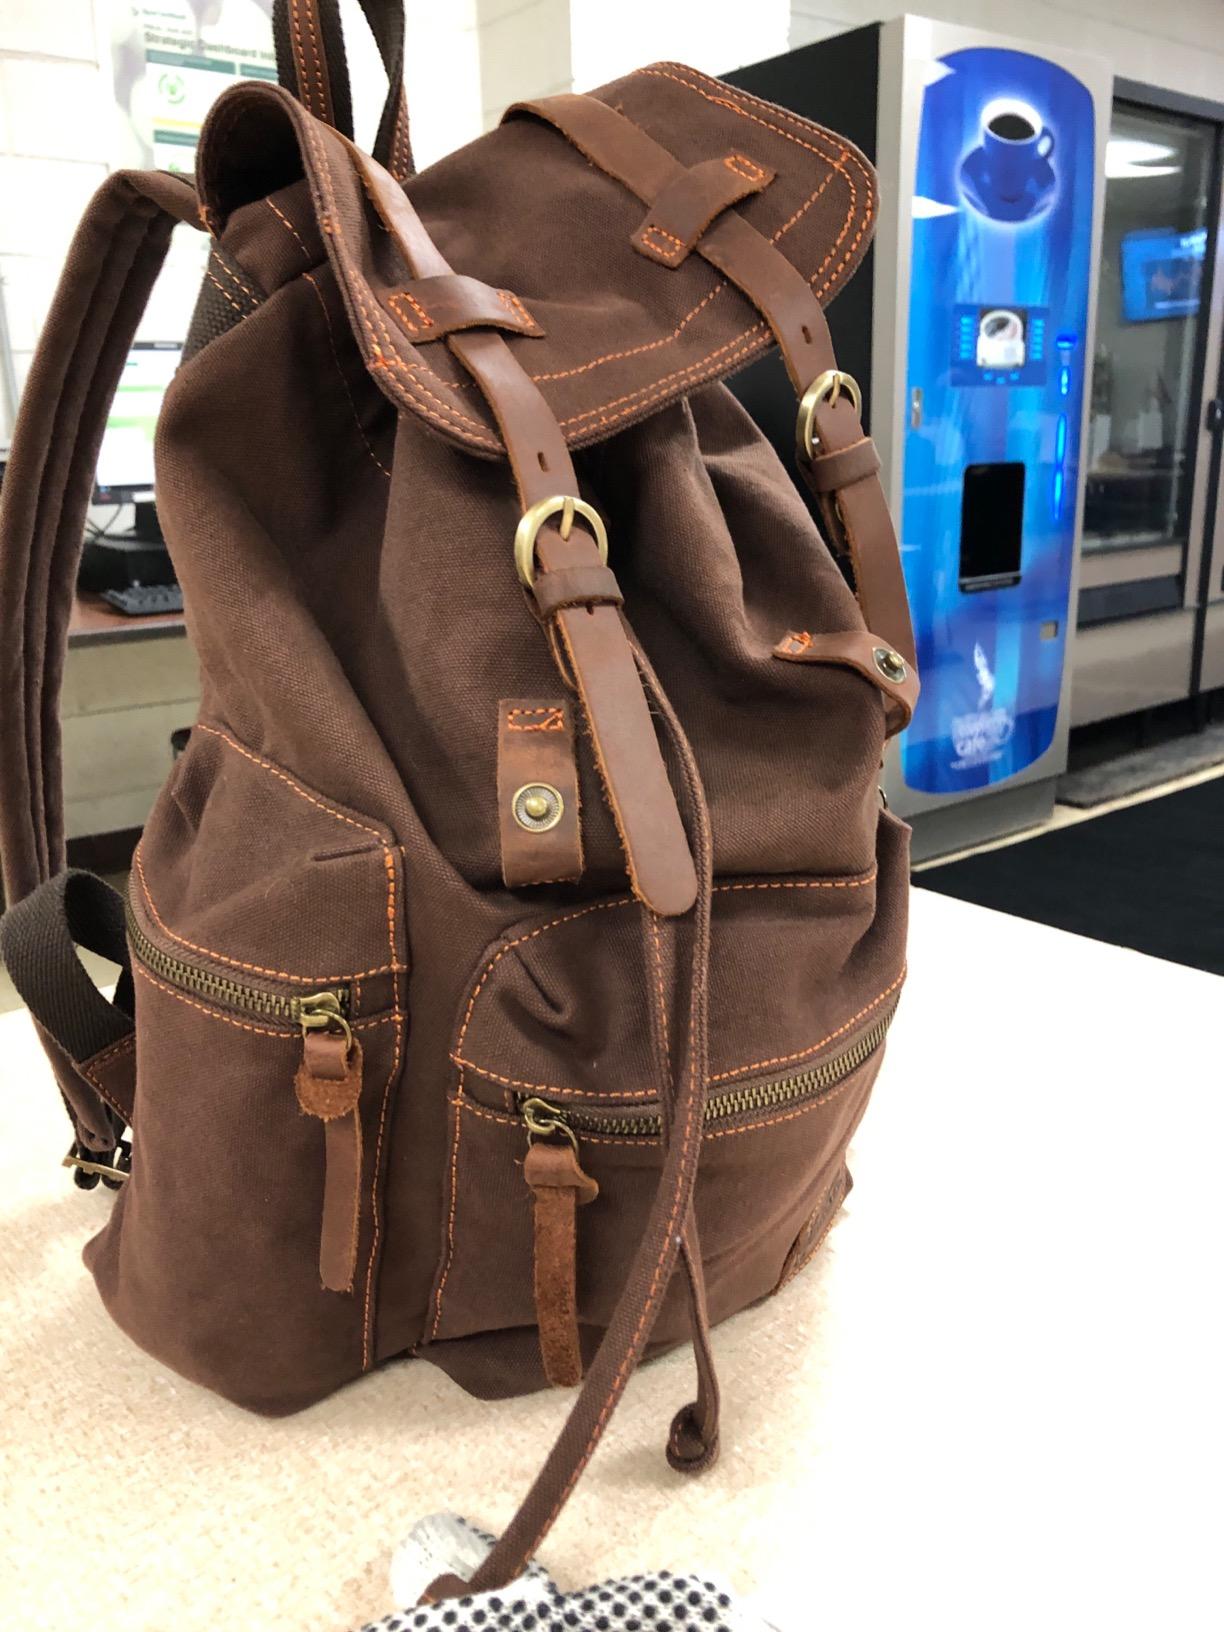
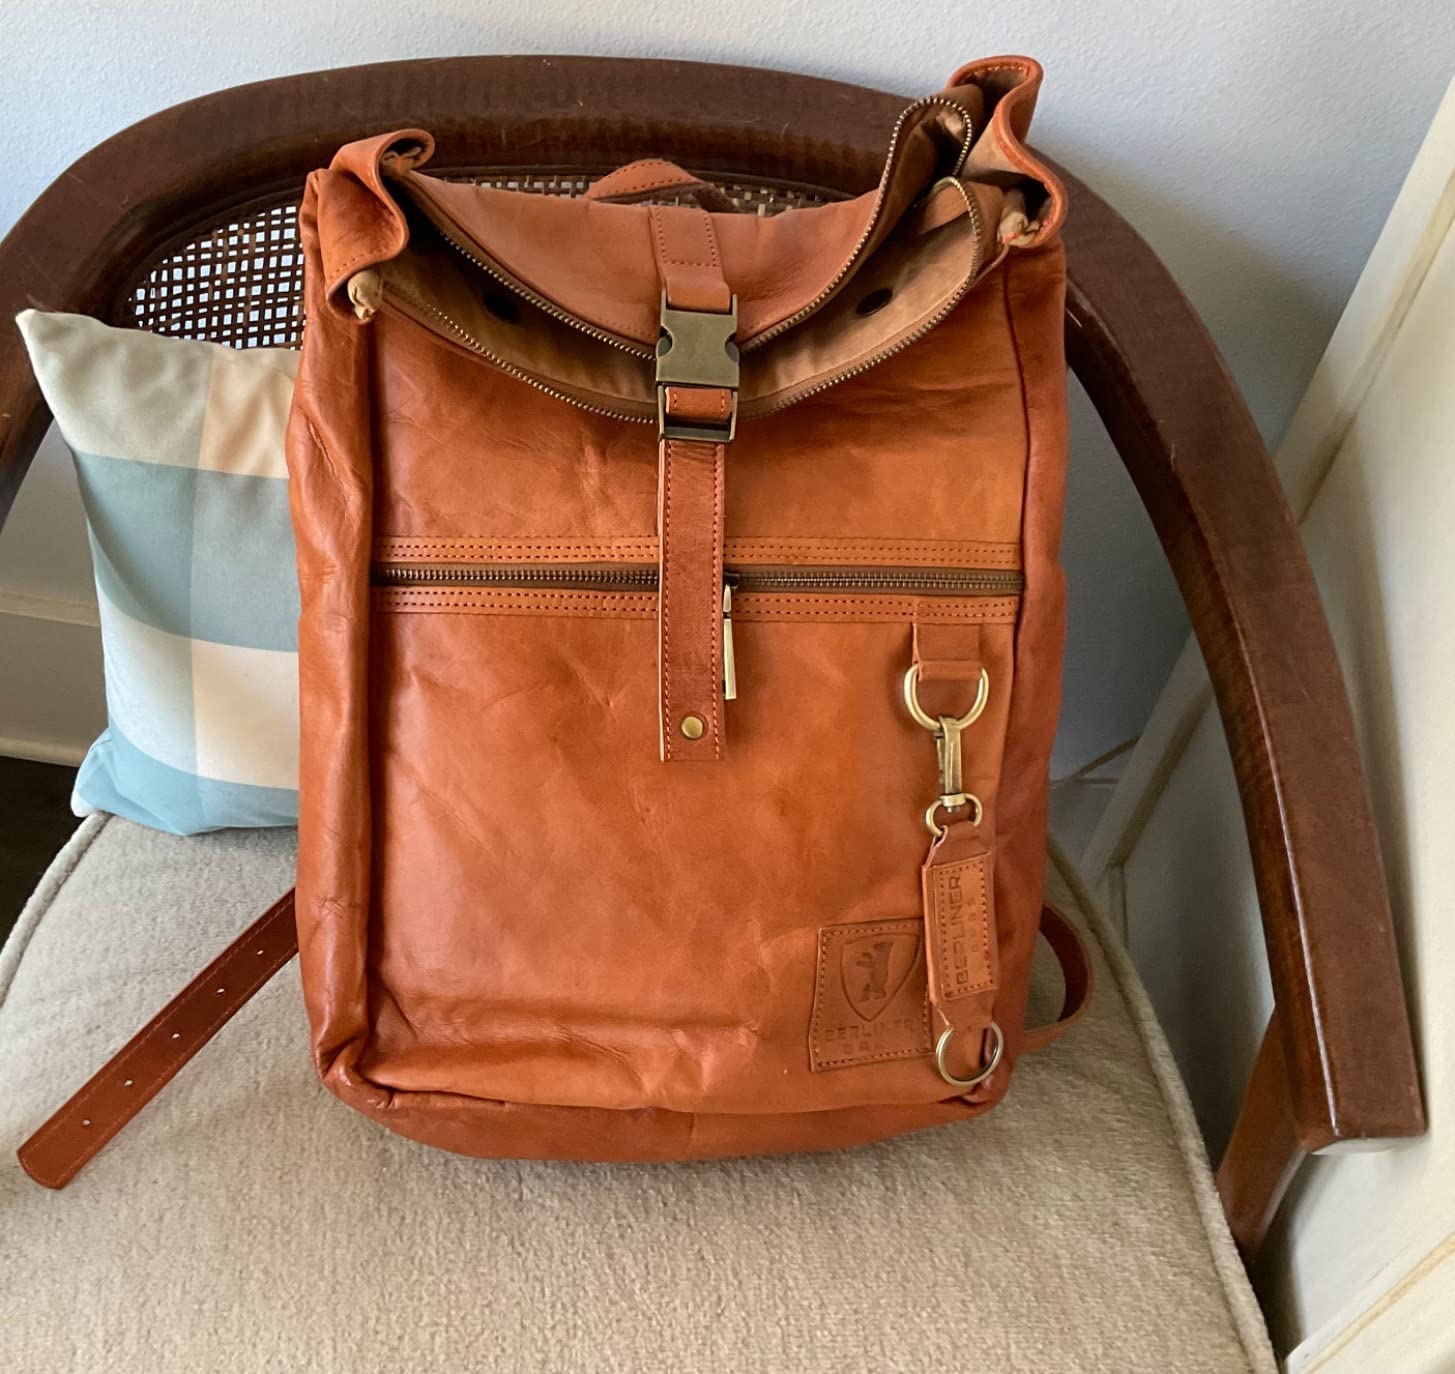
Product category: bag
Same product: no